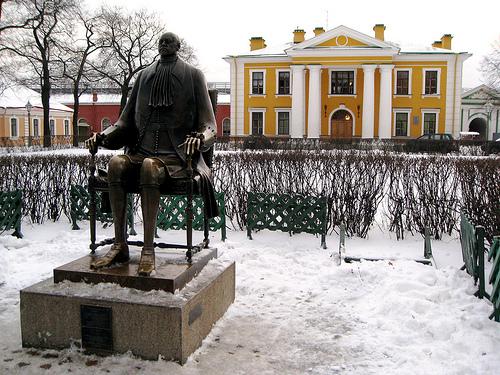
Weather: snow or frosty